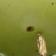
Crop: Tomato
Condition: tuta-absoluta-p